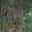
Label: deer